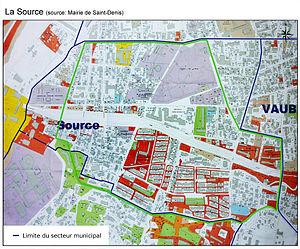
Photographie du plan de quartier municipal
La Source est un quartier situé à la limite sud centre ville historique de Saint-Denis sur l'île de La Réunion. Aujourd'hui totalement intégré au tissu urbain, La Source était à l'origine un site naturel en périphérie de l'hypercentre colonial. Le quartier fut peuplé en premier lieu par des esclaves puis par des engagés. Le quartier a connu son âge d'or au cours du XIXᵉ siècle avant de subir un lent déclin, comportant quelques bidonvilles jusqu'au milieu du XXᵉ siècle. Au XXIᵉ siècle, La Source est un quartier moderne, bien desservi par les transports en commun et bénéficie de nombreux services. Sa population dépasse les 4 000 habitants.